Dansband

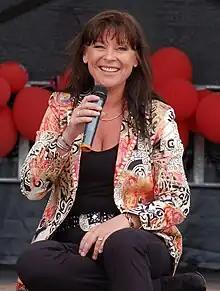
Lotta Engberg scored major dansband successes in Sweden during the rebirth of the genre between the late 1980s and the early 2000s, at first with the band of her former husband and later with her own band.

The term was coined in Sweden in 1976, to sound more modern and tougher than the earlier (dance orchestra), but later many of the bands have begun to call themselves "live bands".